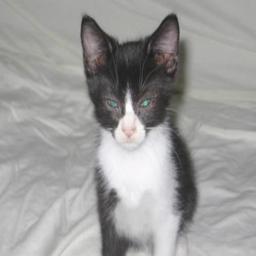
Animal: cats